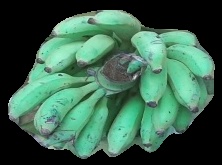
Variety: elakki-bale
Grade: grade3